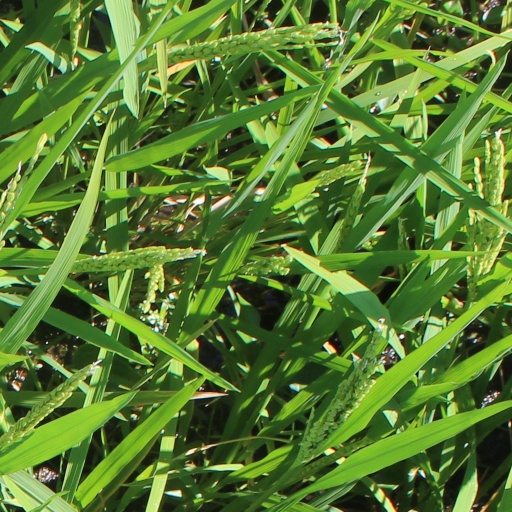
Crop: rice